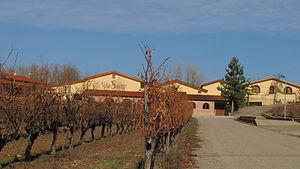
Le ribera-del-duero est un vin espagnol, situé dans la région viticole de Castille et Léon, qui a une AOC. Son vignoble, dans la zone du Haute Vallée du Douro, Duero en espagnol, regroupe de nombreuses communes des provinces de Burgos, Valladolid, Soria et Ségovie avec une longue tradition de production de vins.